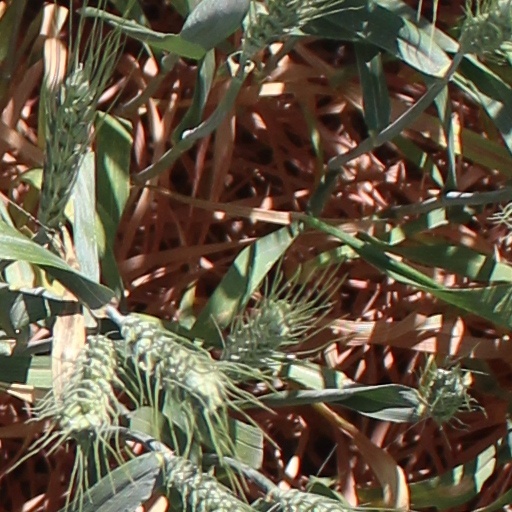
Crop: wheat